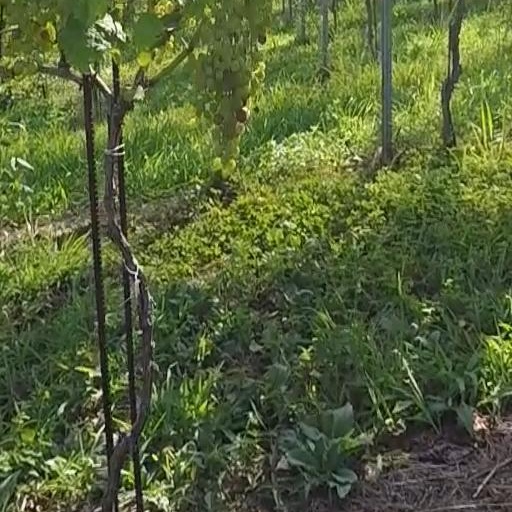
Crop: grape